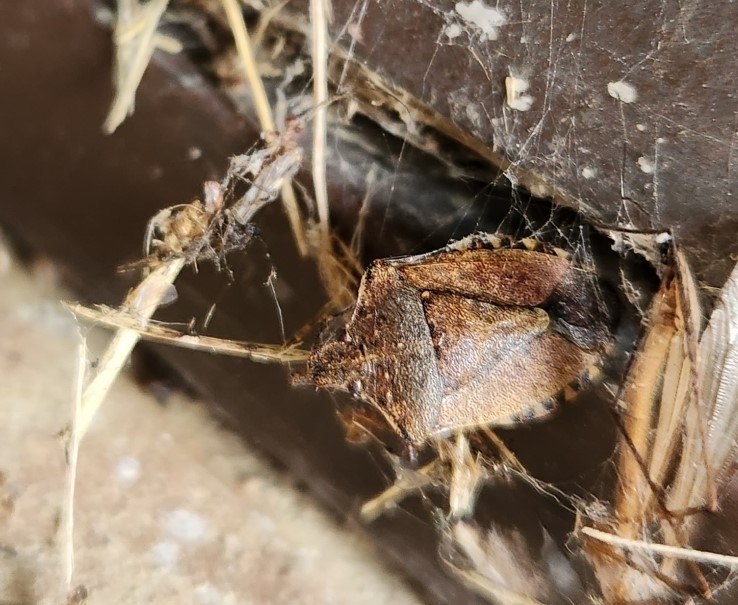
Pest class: stink_bug